Silvio Fogel

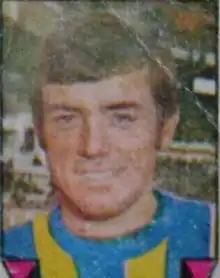
Fogel in 1972

Silvio Fogel (July 8, 1949 – March 27, 2016) was an Argentine football player.